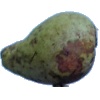
Label: Pear Stone 1